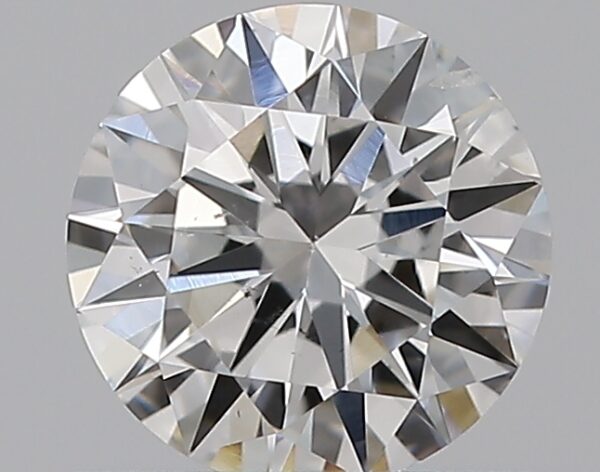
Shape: round
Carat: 0.5
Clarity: SI1
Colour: E
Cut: EX
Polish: EX
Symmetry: VG
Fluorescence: N
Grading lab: GIA
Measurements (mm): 5.17 x 5.2 x 3.09